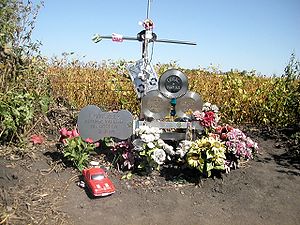
The Day the Music Died
Mindesmærke for ulykken, 2003
Mindesmærke for ulykken, 2003
"The Day the Music Died er en betegnelse for datoen den 3. februar 1959, hvor et fly med tre af rockmusikkens unge håb styrtede ned i staten Iowa, USA. Alle tre samt piloten omkom. Don McLeans store hit ""American Pie"" omfatter linjen ""The day the music died"", som refererer til flystyrtet.